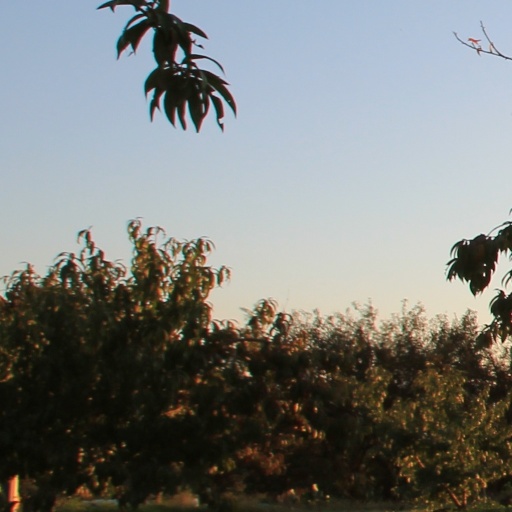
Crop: grape